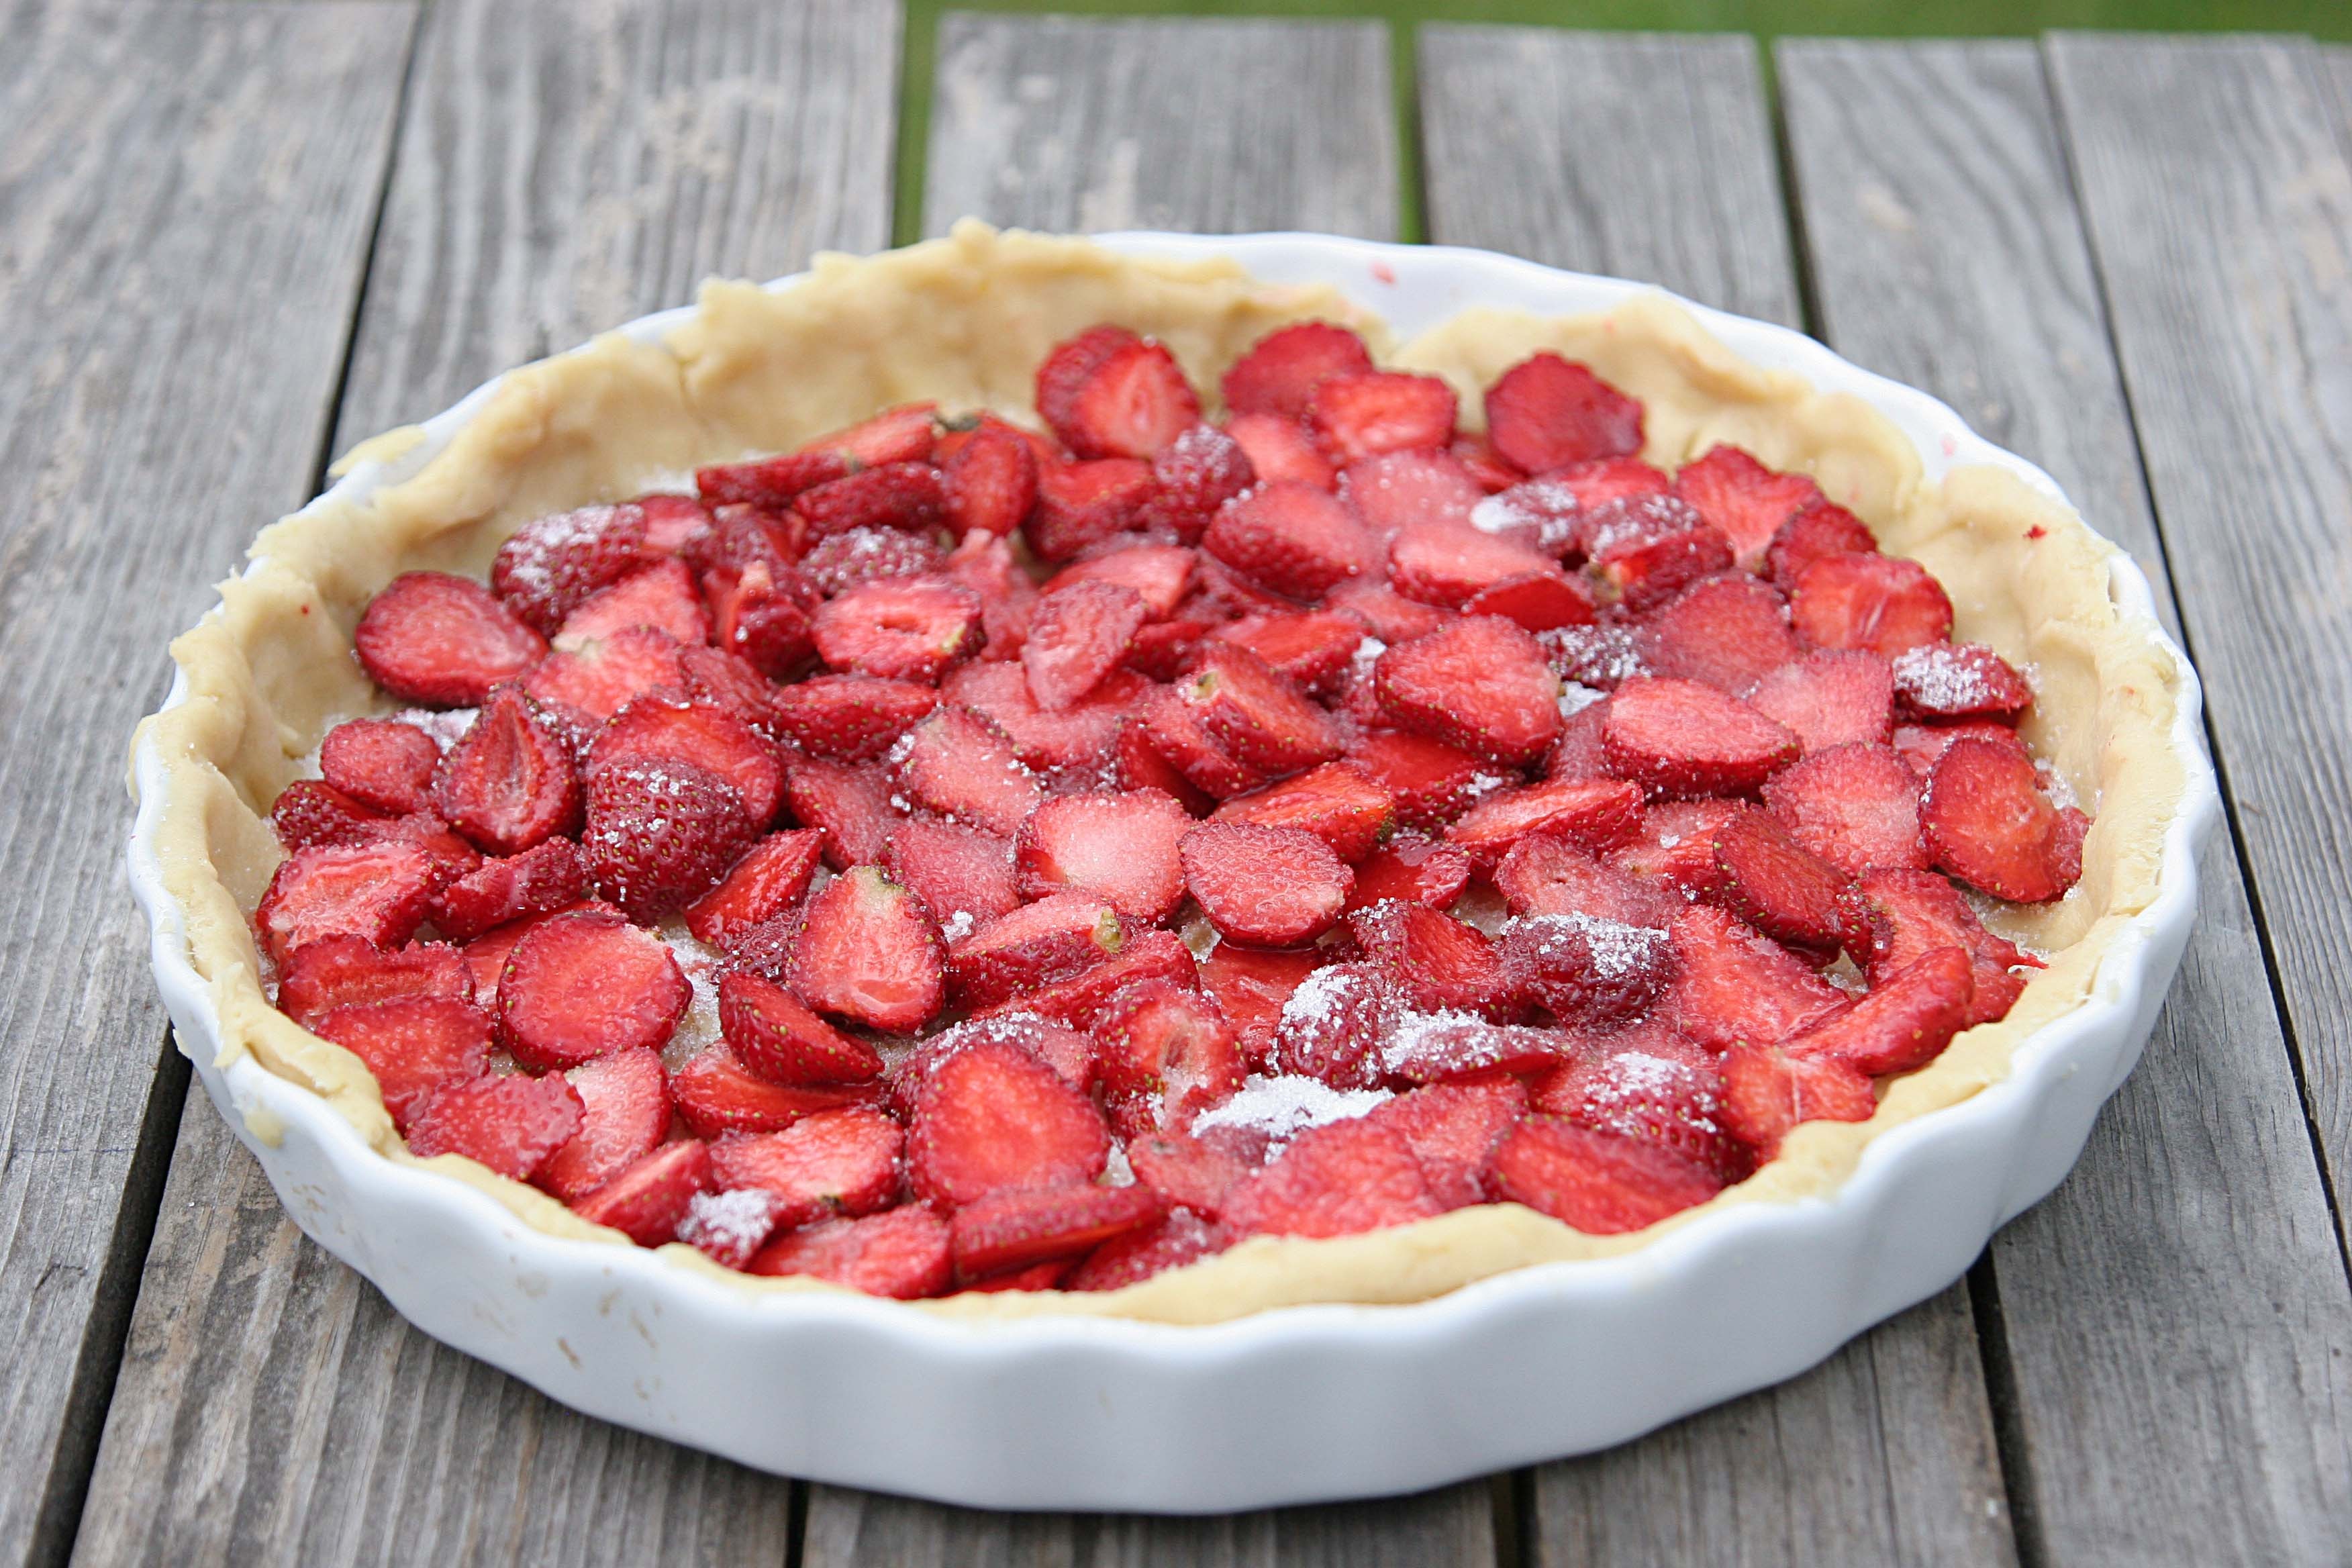
plant, raspberry, fruit, berry, dish, food, produce, dessert, cake, pie, pastry, strawberry, cherry pie, cranberry, eating, sweets, tart, strawberries, baked goods, flowering plant, strawberry pie, blackberry pie, land plant, frutti di bosco, rhubarb pie